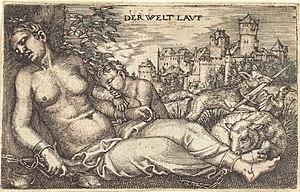
Barthel Beham (Allemand, 1502-1540), ""Der Wel Lauf"" (Le monde comme il va), 1525, estampe, collection RosenWald, National Gallery, Whashington."
Barthel Beham ou Boehm est un peintre et un graveur allemand. Il faisait partie, avec son frère aîné Sebald Beham, d'un groupe de graveurs connu sous le nom de Kleinmeister, ou Petits maîtres, actif à Nuremberg dans la première moitié du XVIᵉ siècle.
Les Petits Maîtres allemands, sont un groupe de graveurs allemands actifs dans la première moitié du XVIᵉ siècle.